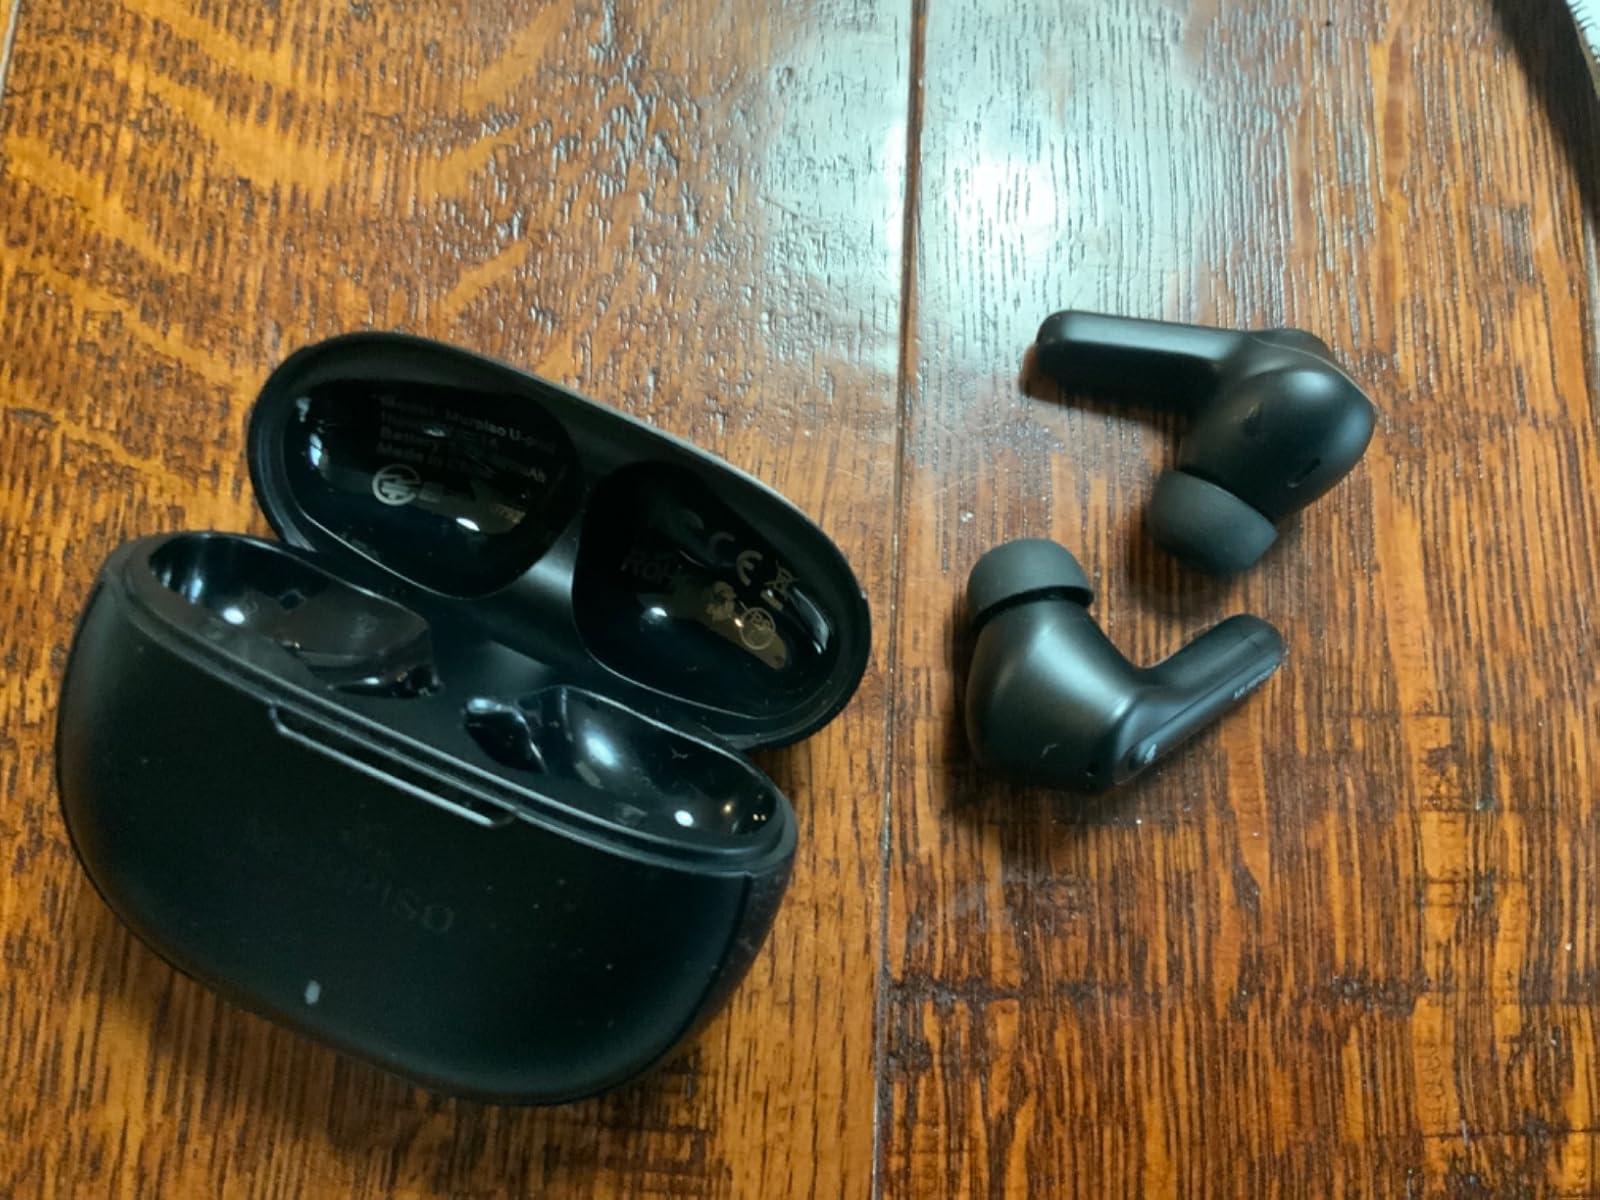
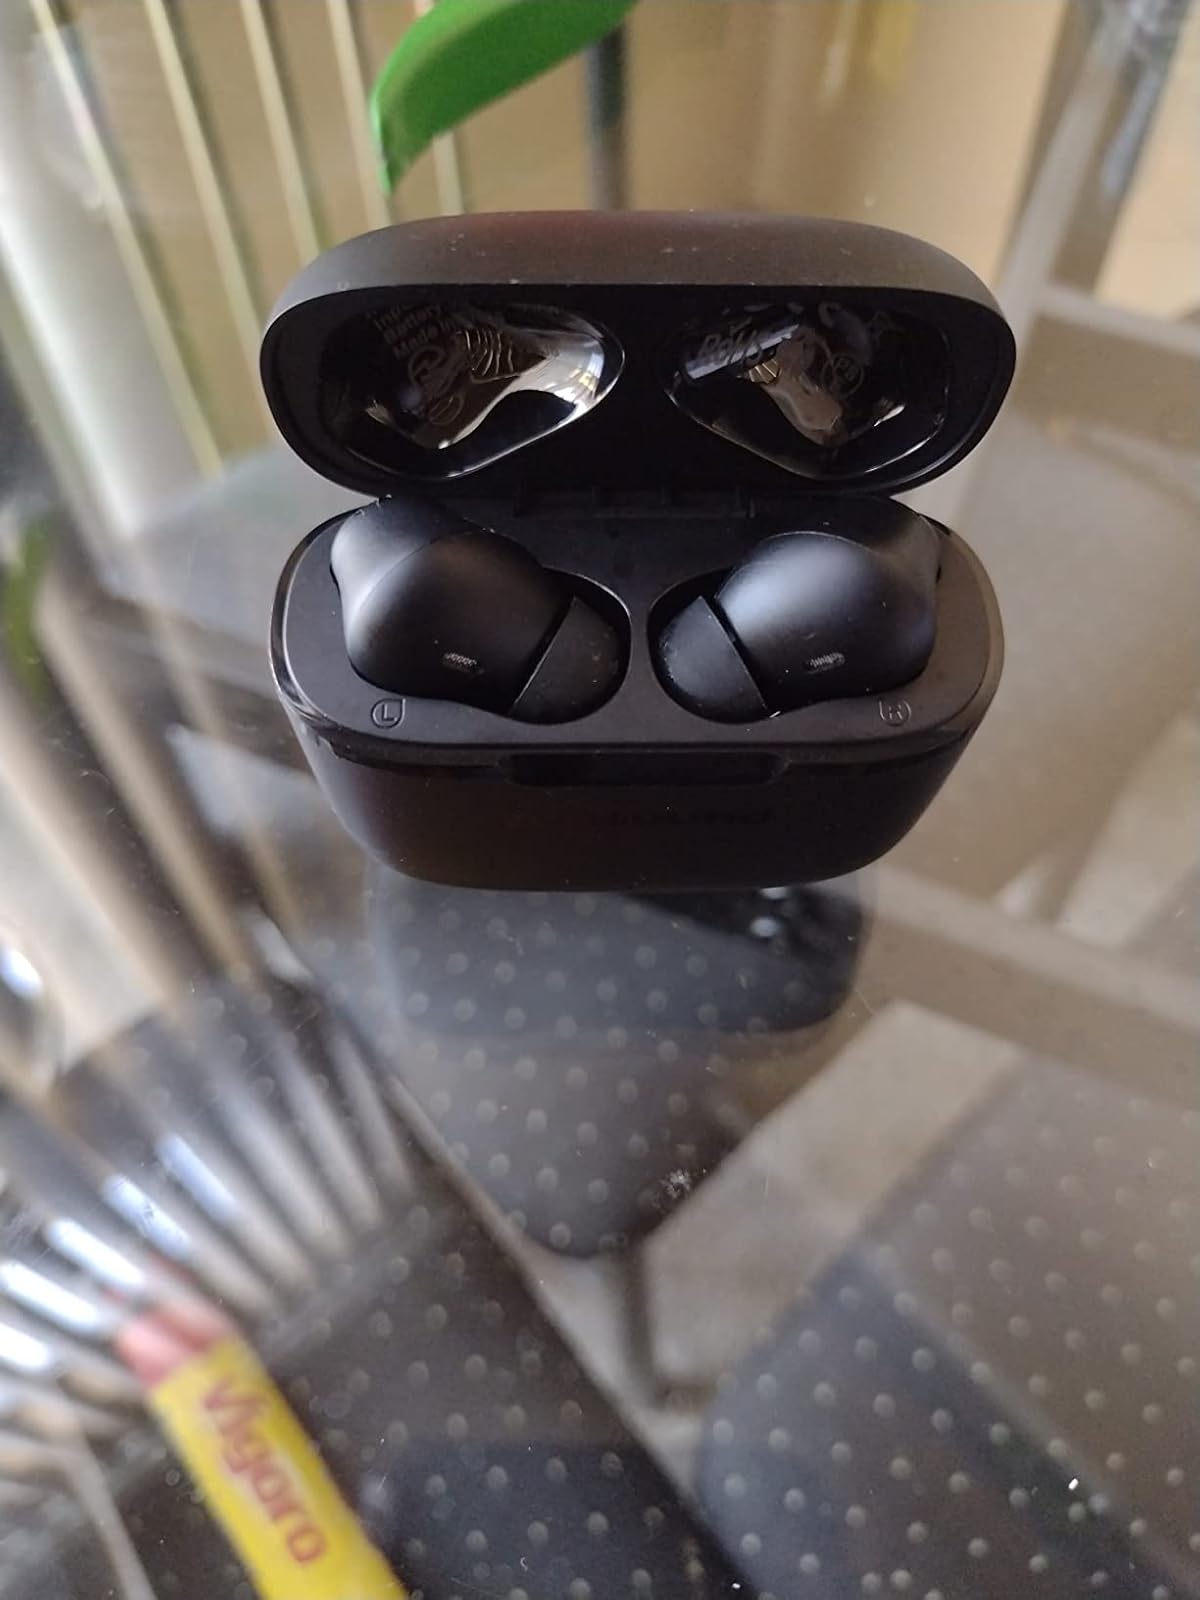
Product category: earbuds
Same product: no